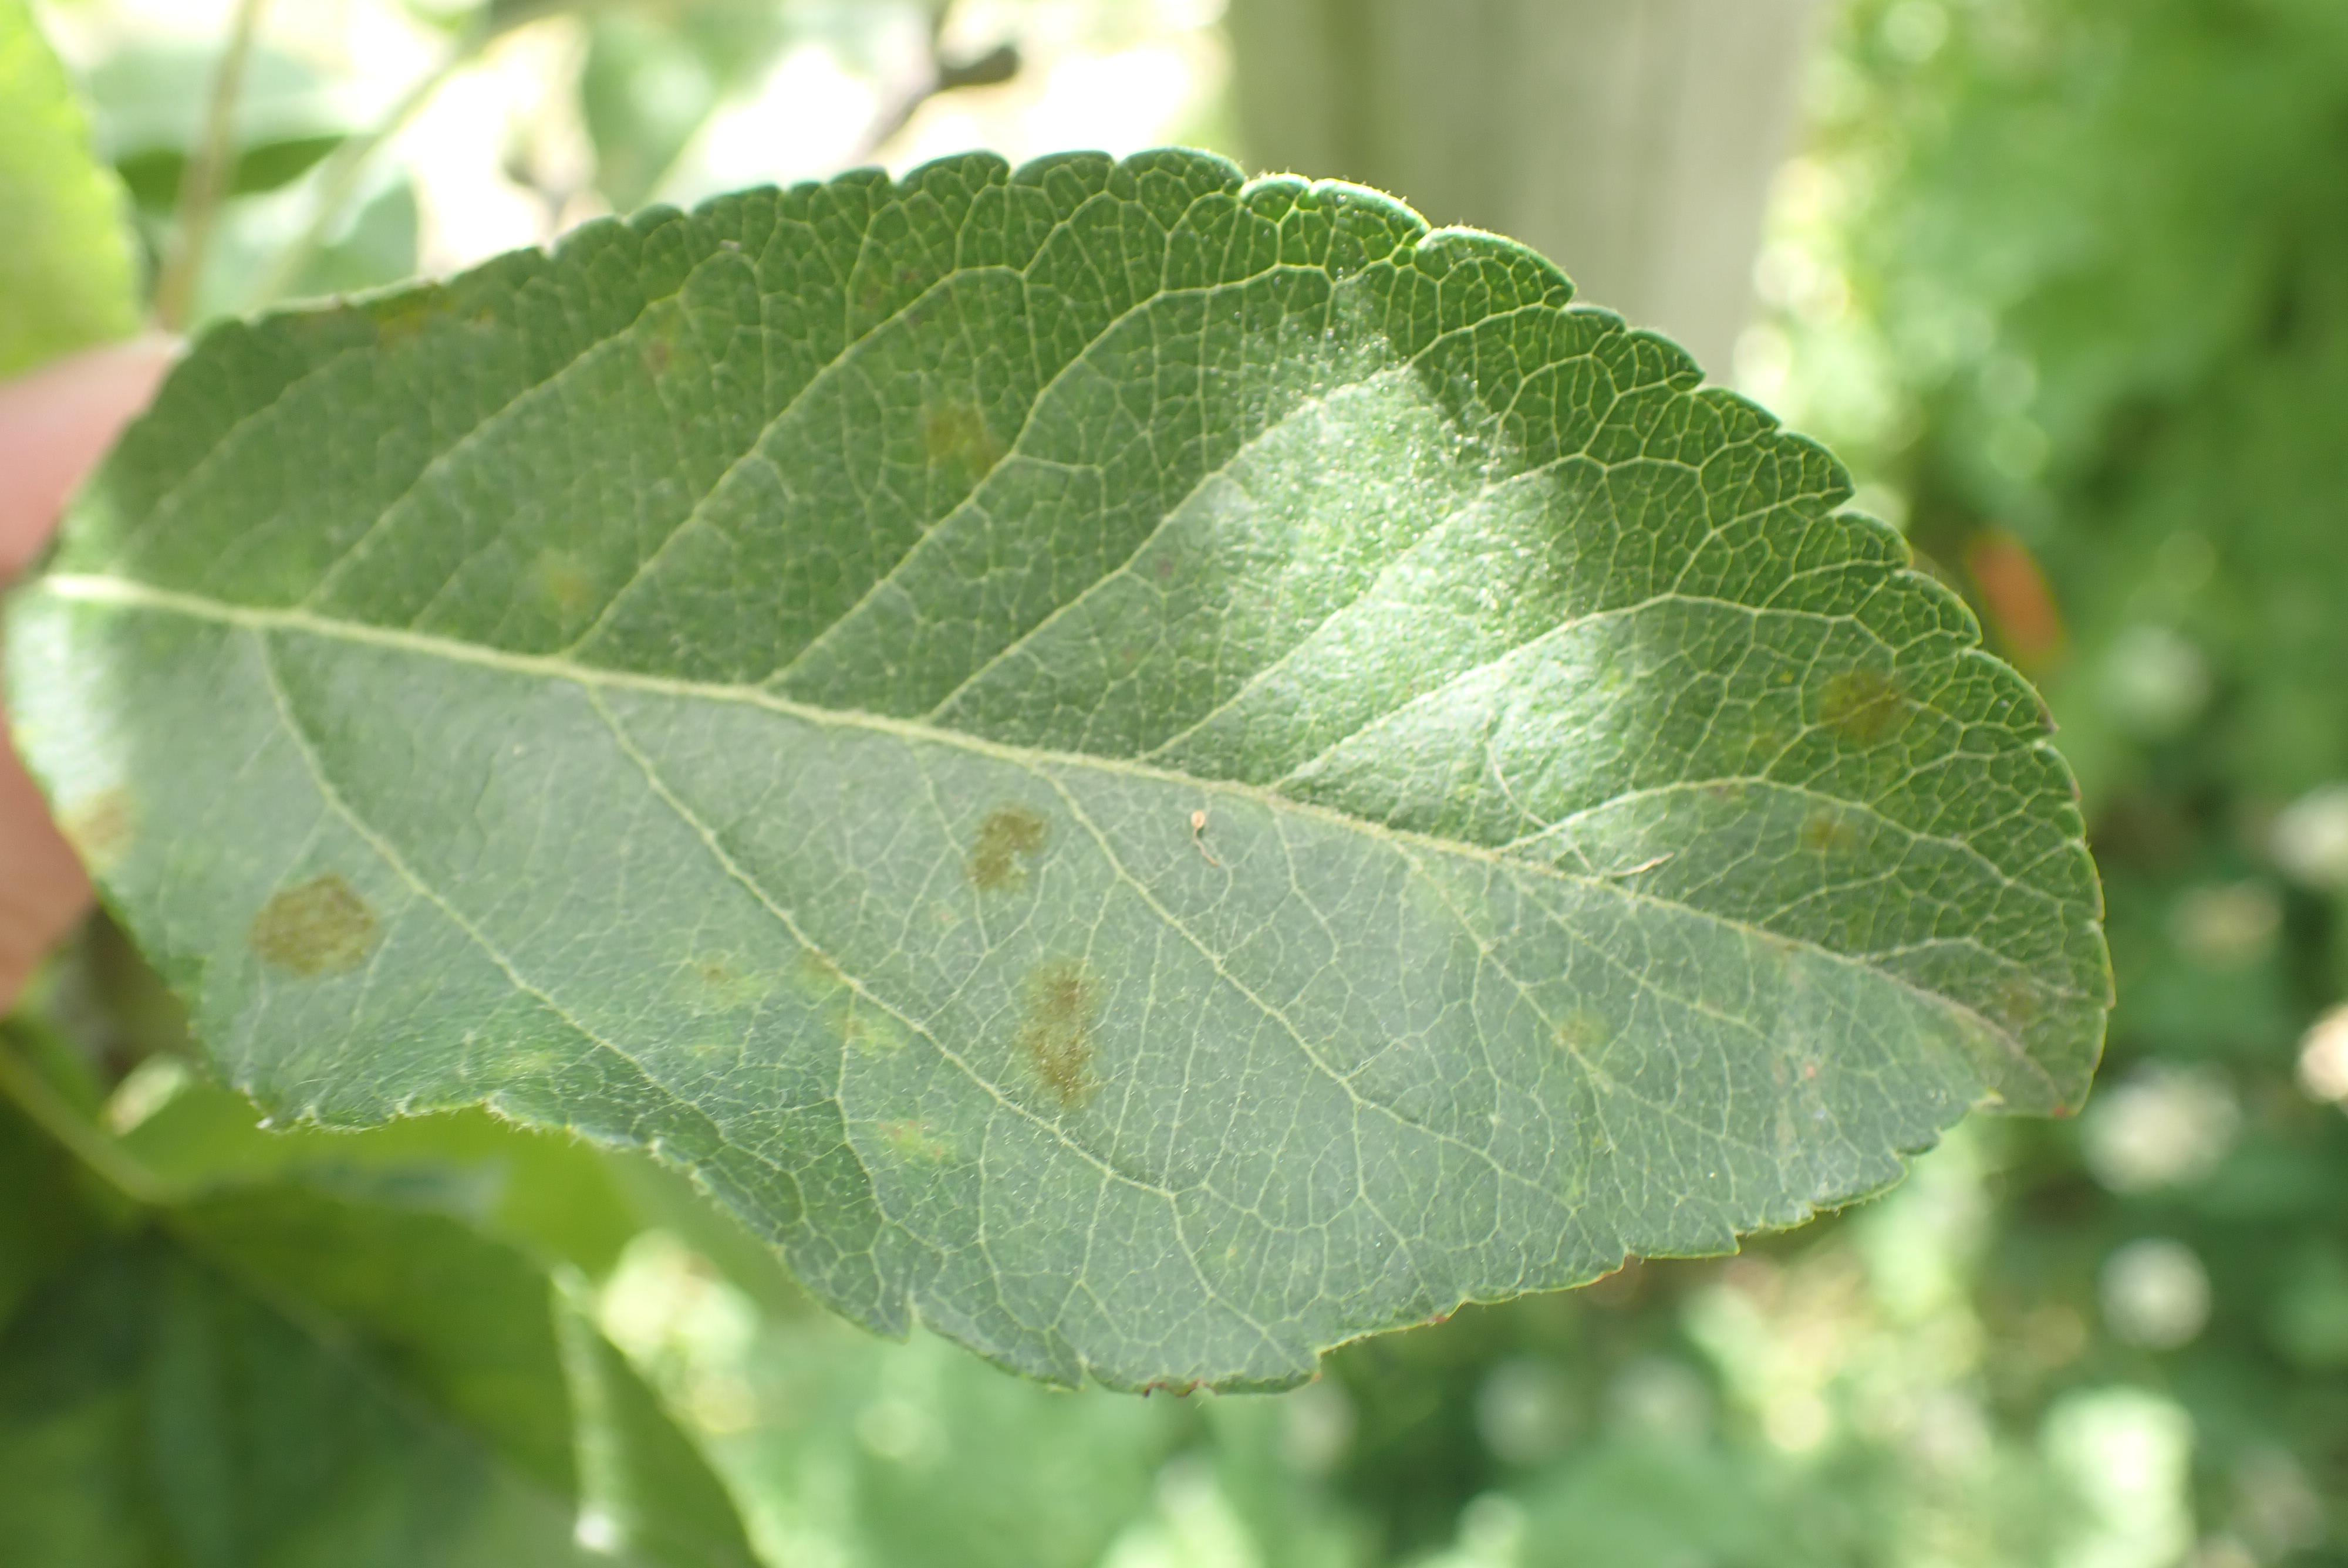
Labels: scab